Sarnen Nord railway station

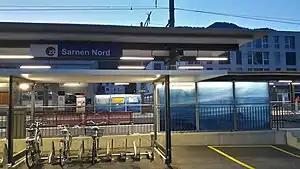
The station platforms in 2018

Sarnen Nord railway station is a railway station in the municipality of Sarnen, in the Swiss canton of Obwalden. It is an intermediate stop on the gauge Brünig line of the Zentralbahn. The station opened with the timetable change on 11 December 2016, following the completion of a double-tracking project between Sarnen and Kägiswil.